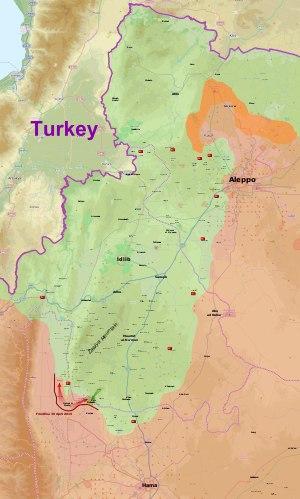
L'offensive de Khan Cheikhoun, baptisée "Aube d'Idleb" par le régime, a lieu lors de la guerre civile syrienne. Elle est lancée le 6 mai 2019 par l'armée syrienne et ses alliés contre les groupes djihadistes et rebelles. Elle intervient malgré un accord conclu le 17 septembre 2018 par la Russie et la Turquie, qui prévoyait l'instauration d'une zone démilitarisée à Idleb. Pendant les trois premiers mois de combats, les groupes djihadistes et rebelles, dominés par Hayat Tahrir al-Cham et le Front national de libération, parviennent à contenir l'avancée des loyalistes. L'armée syrienne finit cependant par enfoncer les défenses rebelles en août et l'offensive aboutit à la reconquête des villes de Khan Cheikhoun, Latamné, Kafr Zita et Morek, ainsi que de leurs localités environnantes. Le 31 août 2019, l'armée syrienne cesse son offensive après la proclamation d'un cessez-le-feu par l'armée russe.